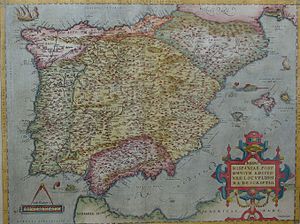
Habsburg-Spanien
Kort over den iberiske halvø 1570
Habsburg-Spaniens geografiske placering
Habsburg-Spanien er en benævnelse for Spanien fra 1506 til 1700, hvor landet var regeret af Huset Habsburg